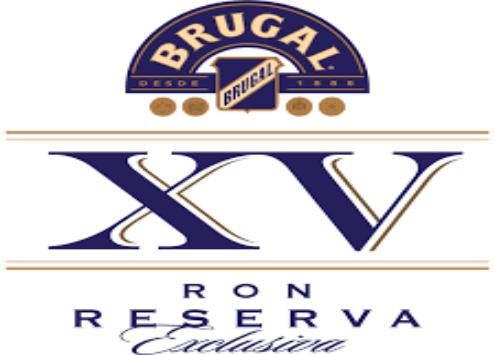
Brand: Brugal
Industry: Food